Toyota E engine

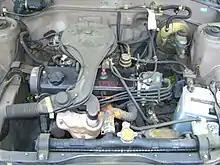
Toyota 2E Engine.

The 2E is a SOHC version with three valves per cylinder. Output ranges from at 6,000 rpm with of torque at 3600 rpm to of torque at 5200 rpm. It appeared in 1985, and was discontinued after 1998. The 2E engines appeared in both carbureted and fuel-injected (called 2E-E) versions. The 2E-TE, appearing in 1986, is a turbocharged engine producing . A later version, the 2E-TELU produces .